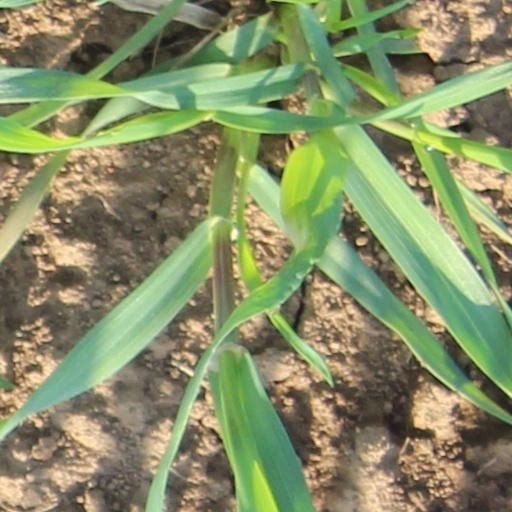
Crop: wheat